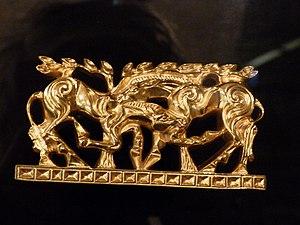
Un combat d'étalons peut survenir chez les chevaux à l'état sauvage, ou en liberté. Les jeunes étalons apprennent les codes sociaux précédant ces combats dès l'âge de deux ans. Ils maîtrisent leurs propres techniques de combat vers quatre ou cinq ans. Souvent précédé par un rituel impliquant la défécation sur le crottin de l'adversaire, le combat peut permettre d'établir des rapports de dominance sur un harem ou au sein d'un autre type de troupeau, menant parfois à la mort d'un des étalons.